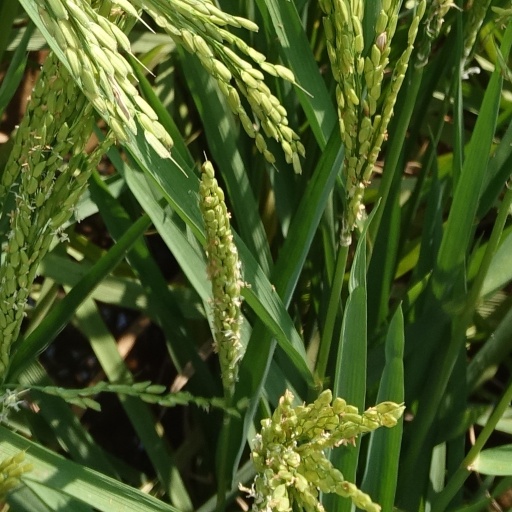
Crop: rice